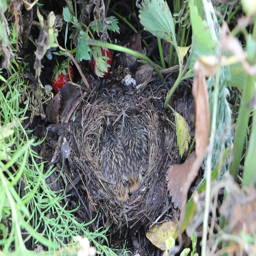
blue throat feeding baby birds in a nest among a grass in the summer